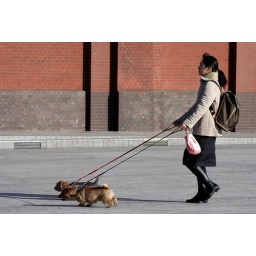
Lady and dogs in red brick